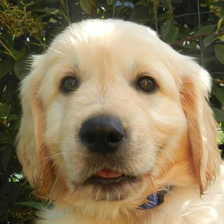
Label: animals